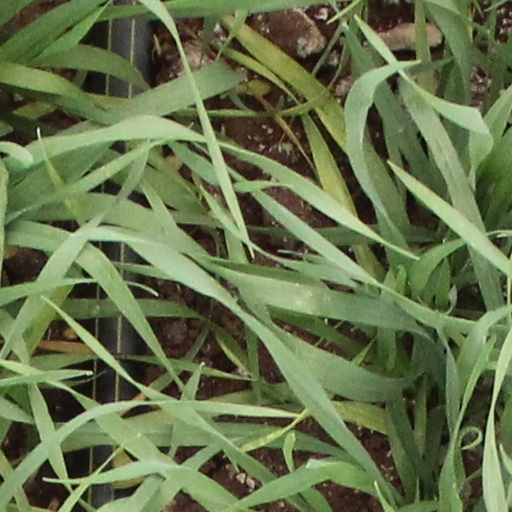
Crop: wheat